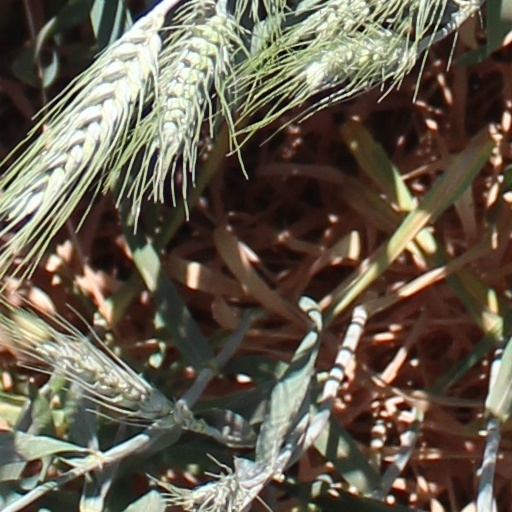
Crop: wheat